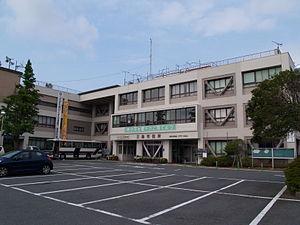
Mishima est une ville située dans la préfecture de Shizuoka, au Japon.